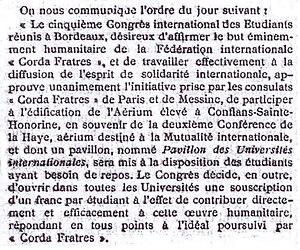
Article qui parle d'une décision du congrès de la Corda Fratres tenu à Bordeaux en 1907.
La Corda Fratres - Fédération internationale des étudiants, appelée aussi Corda Fratres - F.I.D.E. ou simplement Corda Fratres, est une organisation internationale, ni politique, ni religieuse, ni commerciale, ni humanitaire, festive et fraternelle d'étudiants fondée à Turin le 15 novembre 1898. Elle est la première – et seule à ce jour – société festive et carnavalesque universelle et la première association internationale des étudiants.